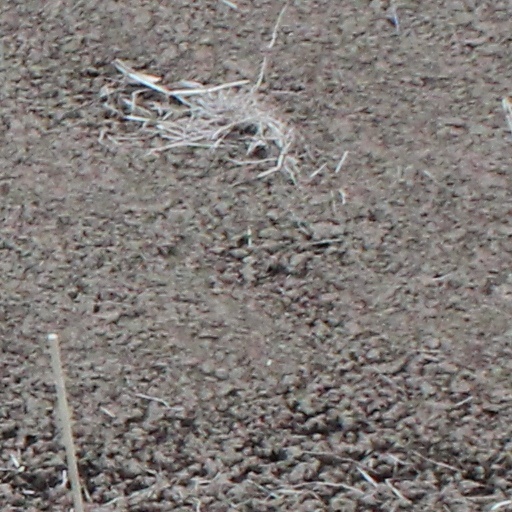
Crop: wheat